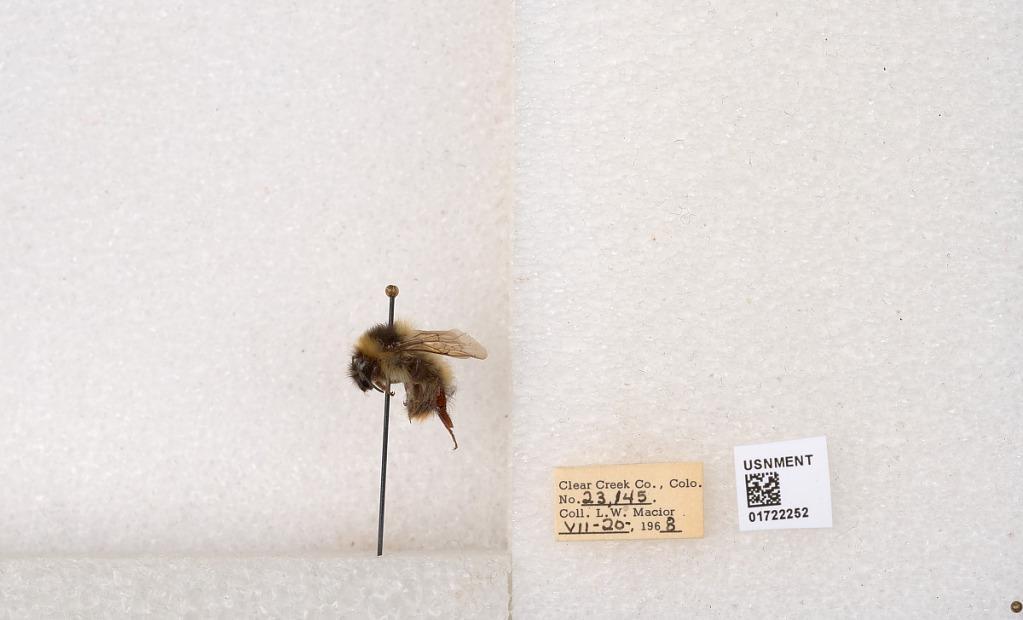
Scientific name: Bombus kirbyellus
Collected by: L. Macior
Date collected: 1968-7-20
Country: United States
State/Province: Colorado
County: Clear Creek
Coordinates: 39.6891, -105.644